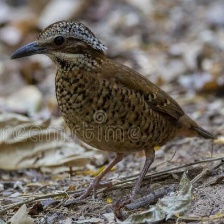
Species: EARED PITA
Scientific name: HYDRORNIS PHAYREI